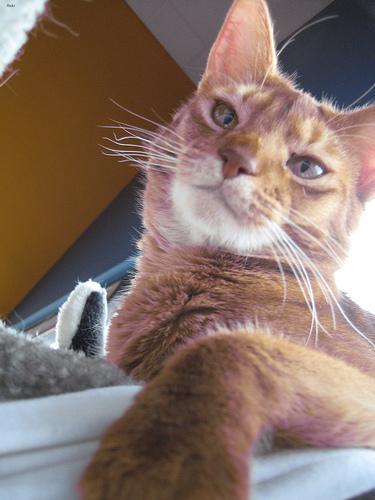
Breed: Abyssinian